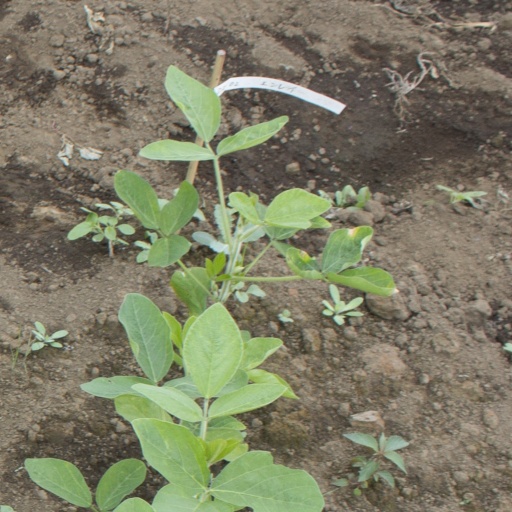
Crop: soybean